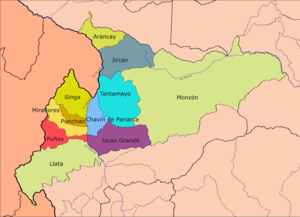
La province de Huamalíes est l'une des onze provinces de la région de Huánuco, dans le centre du Pérou. Son chef-lieu est la ville de Llata.